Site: brandenburg
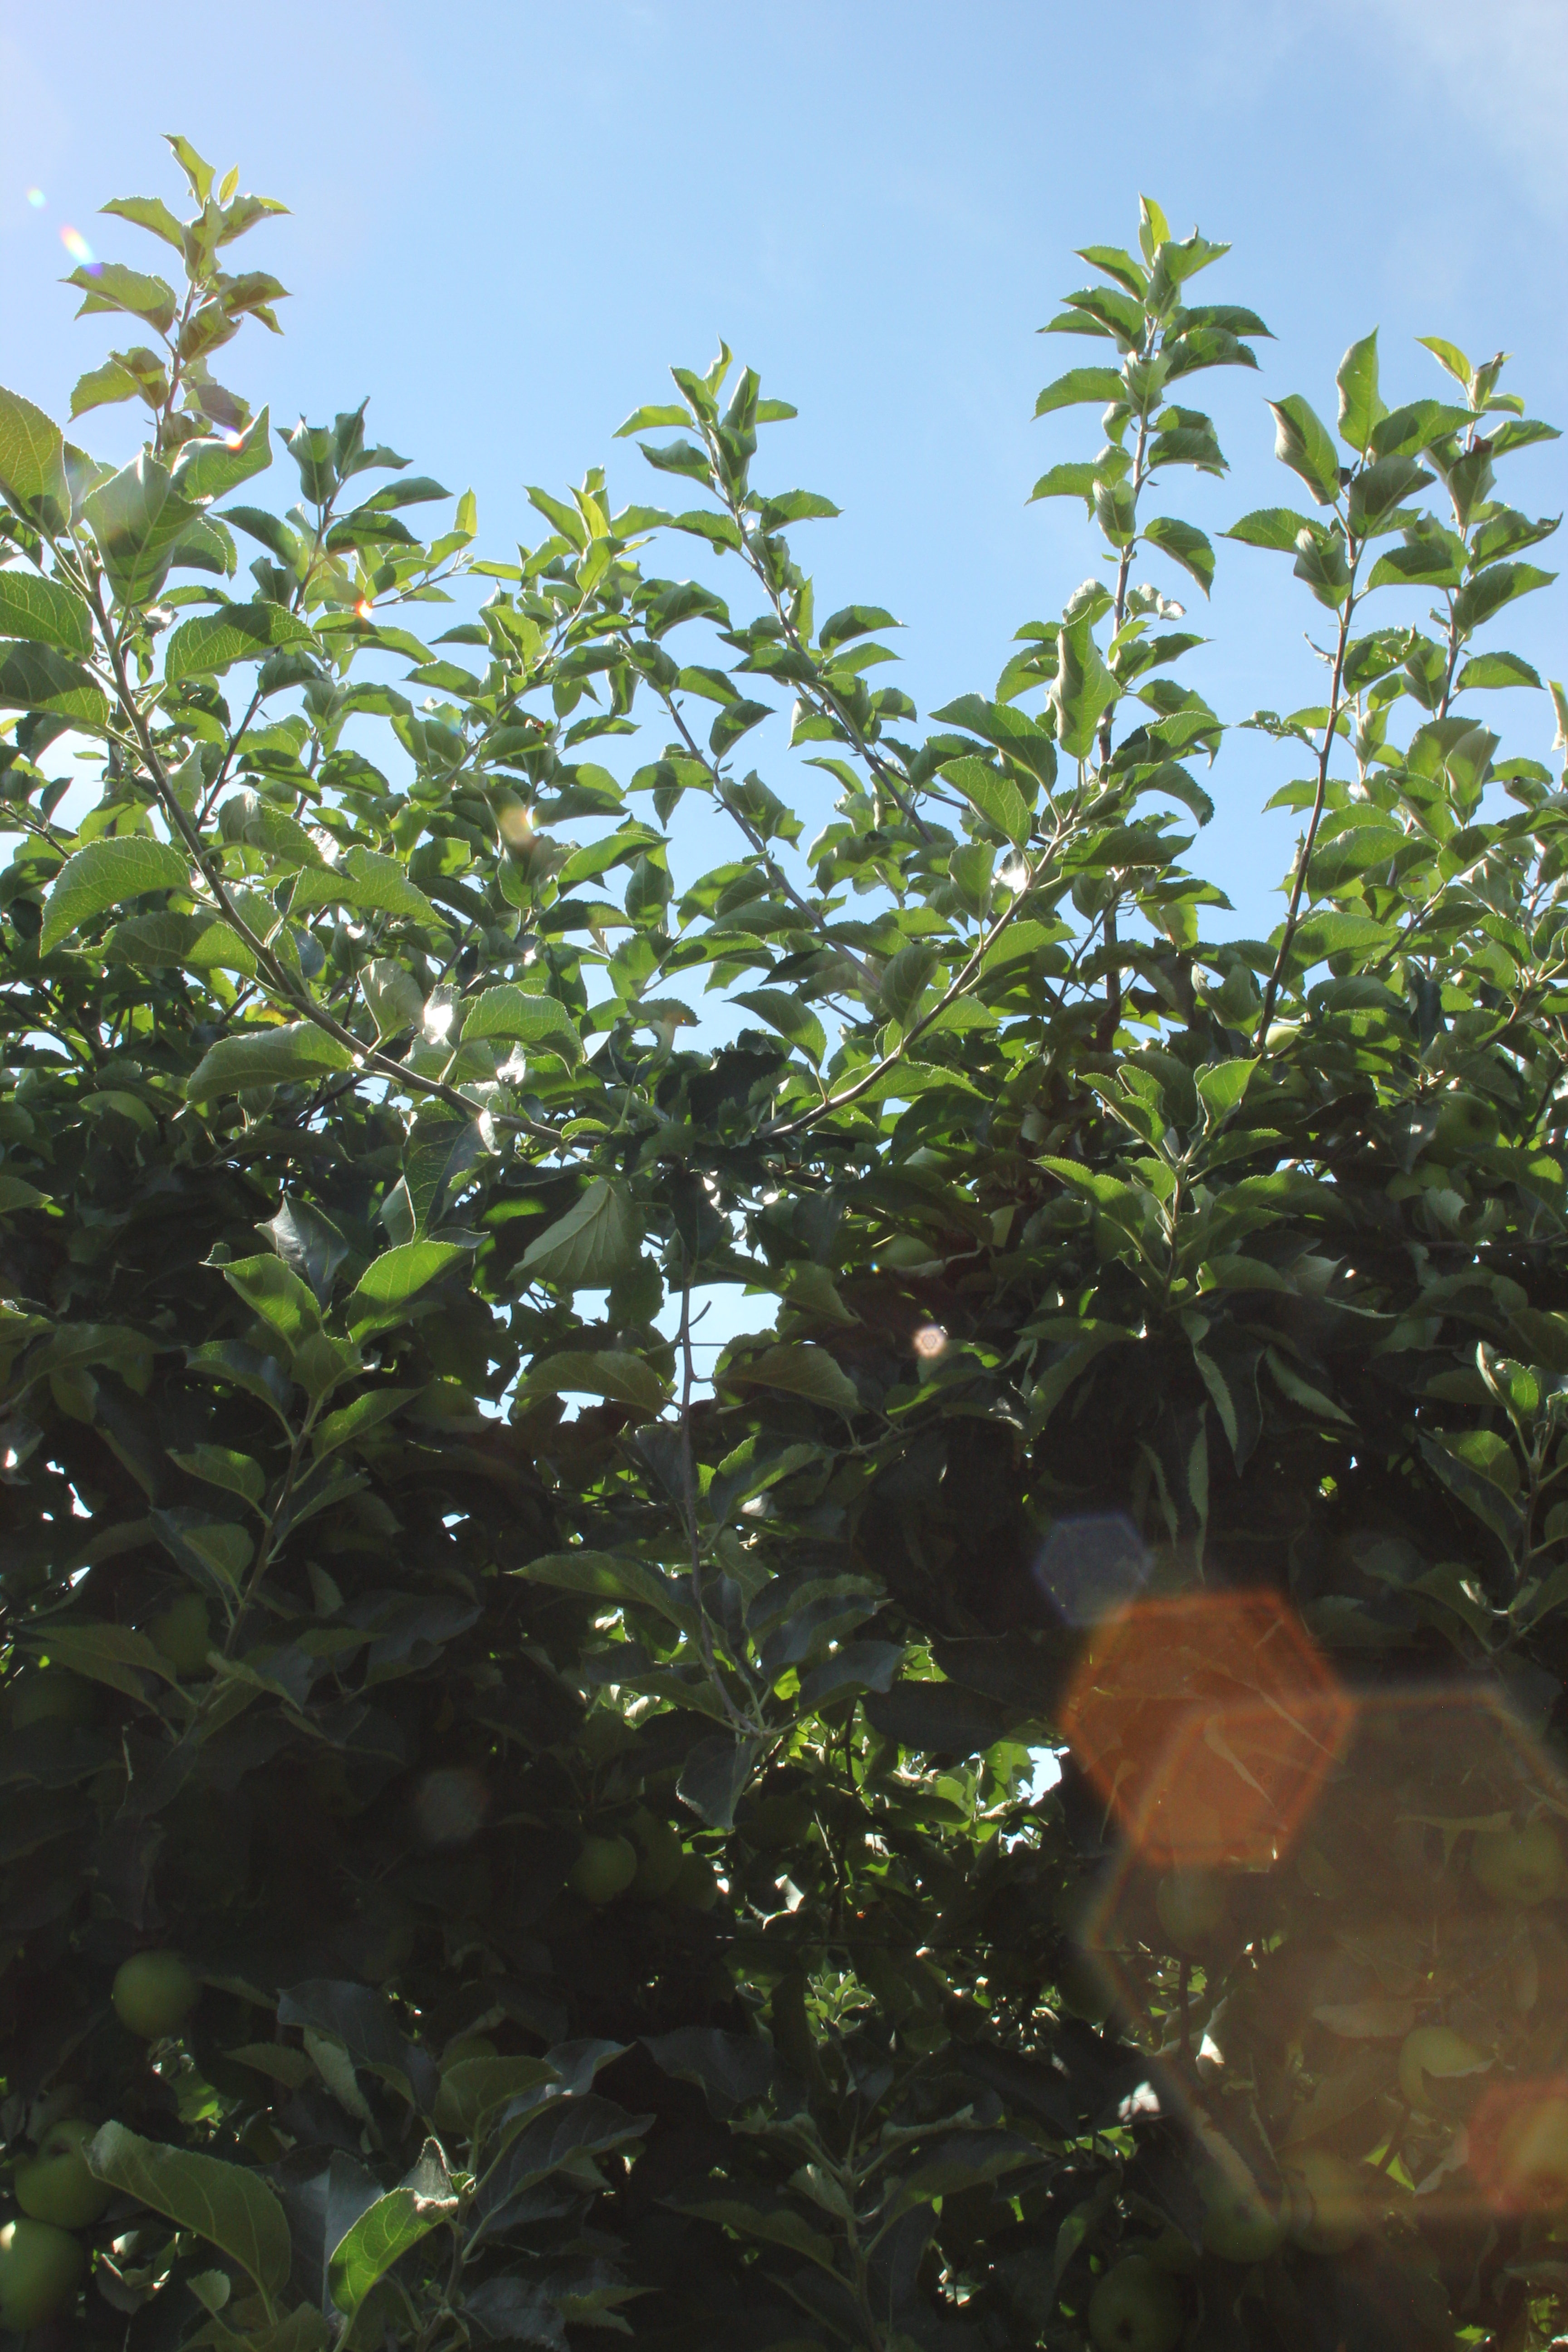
Growth stage (BBCH 77): Development of fruit